HMAS Sydney (FFG 03)

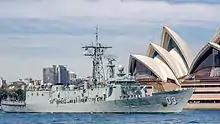
"Sydney" during the International Fleet Review 2013

In May 2013, "Sydney" began a three-month deployment with the United States Seventh Fleet, attached to Carrier Strike Group Five as an escort for the carrier .